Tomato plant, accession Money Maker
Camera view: tilt-top (135 deg); turntable rotation: 210 degrees
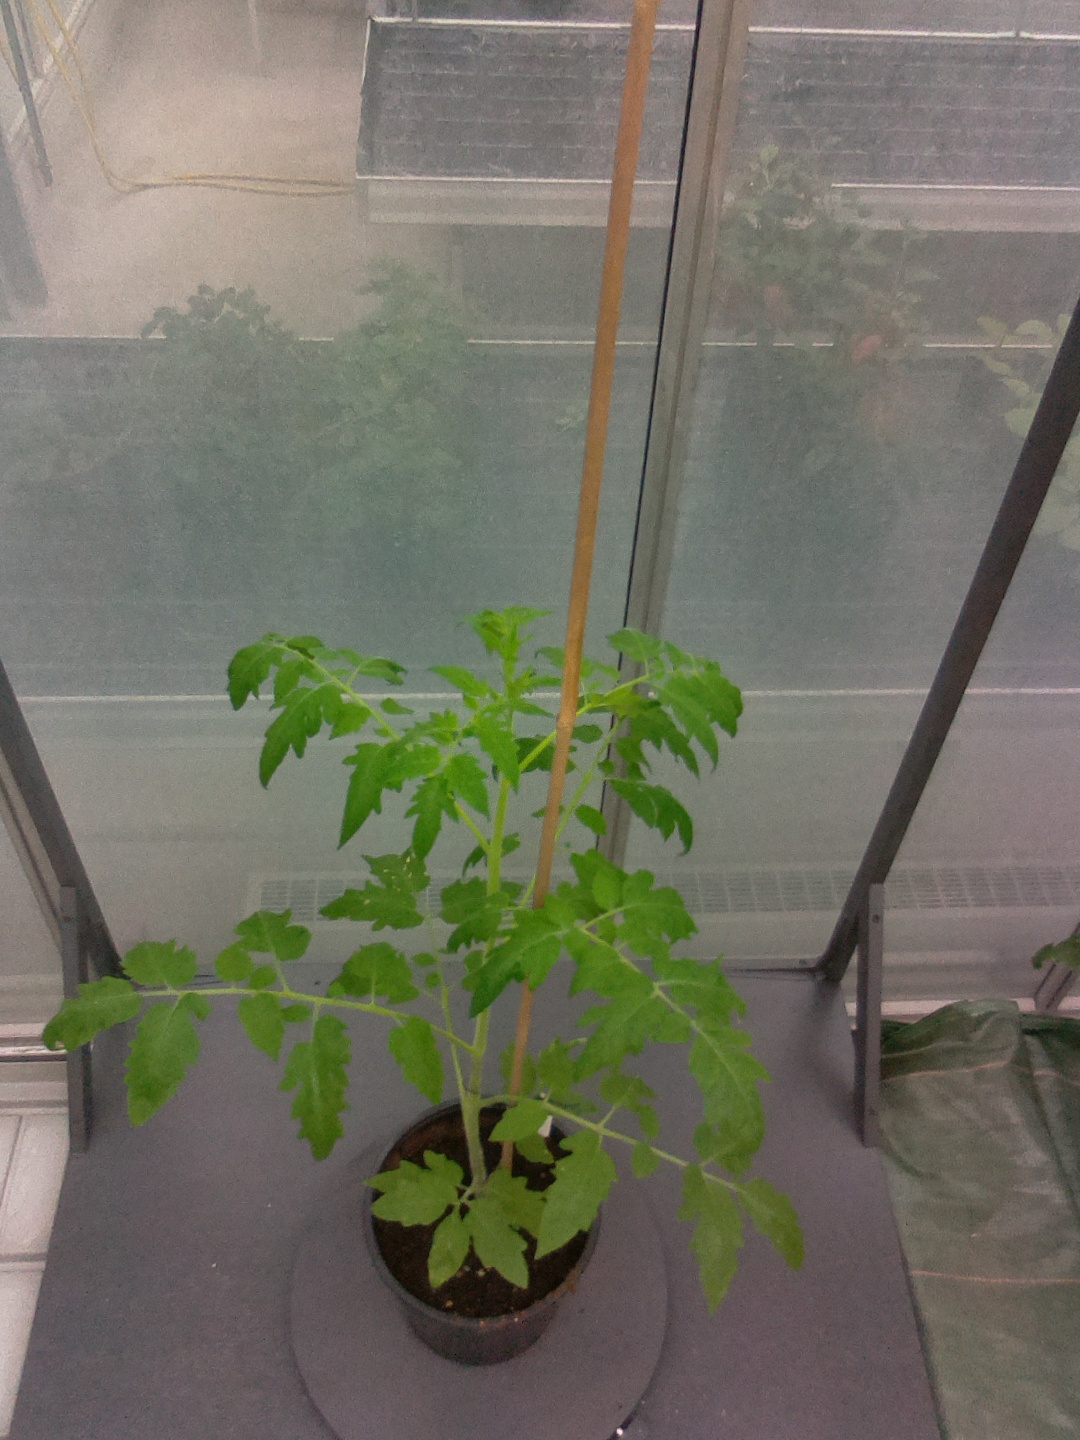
BBCH growth stage 14: 8 of true leaves visible